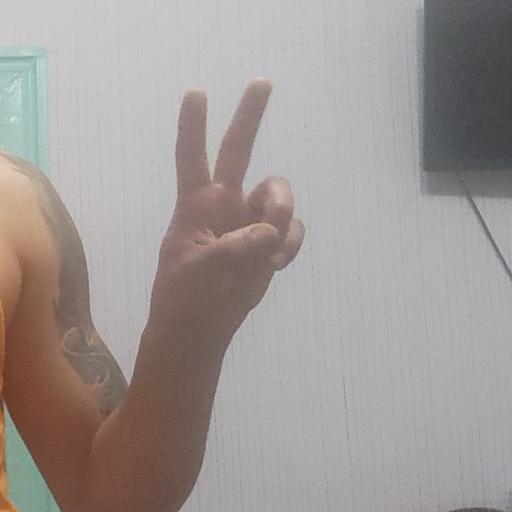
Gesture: peace